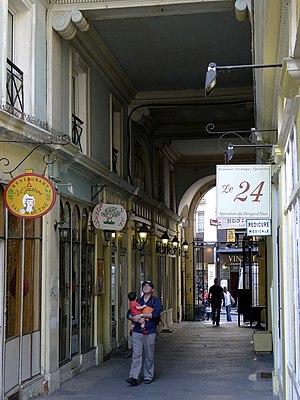
Cour du Commerce-Saint-André - Paris VI
La rue Saint-André-des-Arts est une rue située dans le quartier de la Monnaie du 6ᵉ arrondissement de Paris.